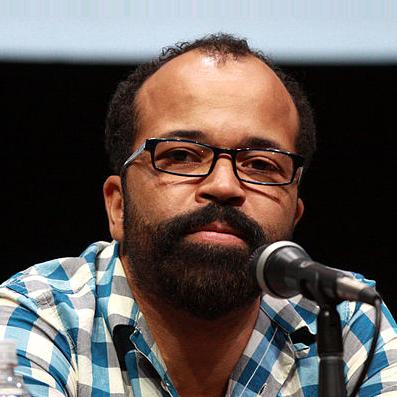
Age: 47